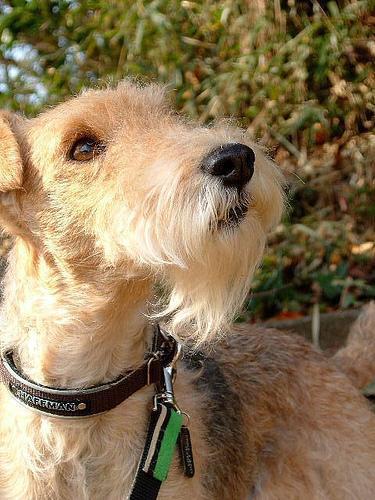
Lakeland_terrier